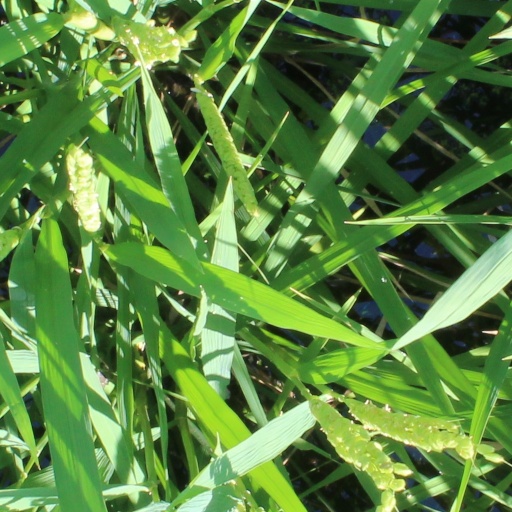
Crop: rice